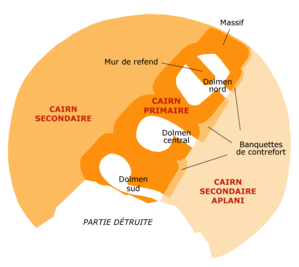
Plan approximatif du cairn de l'île Carn, en Ploudalmézeau, au nord du Bas-Léon, Finistère, Bretagne. Ne cherchant qu'à faire comprendre l'organisation de ce cairn, je me suis inspiré, mais grossièrement, sans respect des formes ni des proportions, de 3 croquis de Pierre-Roland Giot, planches C2, C2' et C2"" de Barnenez, Carn, Guennoc, Université de Rennes I, 1987, t. II."
Le cairn de l'île Carn, appelé localement le cairn, est un monument mégalithique se trouvant dans l'île Carn, sur la commune de Ploudalmézeau, au nord du Bas-Léon, dans le Finistère, en Bretagne. Le cairn primaire comporte trois dolmens à couloir et à voûte en encorbellement. La construction des deux premiers a lieu vers 4200 av. J.-C., celle du troisième vers 3600. Ce cairn primaire, trapézoïdal, est enseveli au Néolithique final sous un « massif d'interdiction » : un grand cairn circulaire, dépourvu d'entrée.
Les cairns dolméniques sont de grands monuments de pierre sèche du Néolithique, circulaire ou quadrangulaire, qui recouvrent entièrement un ou plusieurs dolmens à couloir. Les chambres de ces dolmens peuvent être en pierre sèche et à voûte en encorbellement ou entièrement mégalithiques.